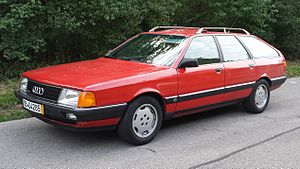
Audi 100 C3 / Modelhistorie / Specialmodeller
Audi 100 C3 var en øvre mellemklassebil fra Audi, som afløste 100 C2 i sommeren 1982.